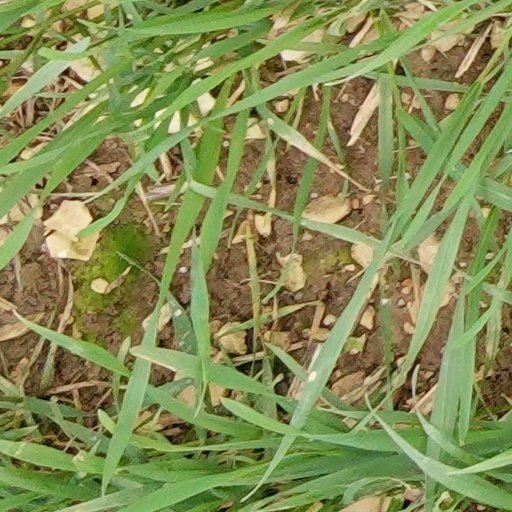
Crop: wheat